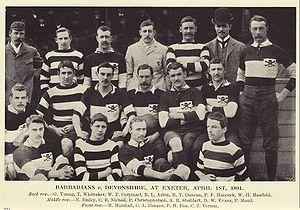
Howard Marshall, né le 20 décembre 1870 à Sunderland et mort le 9 octobre 1929 à Westminster, est un joueur de rugby à XV anglais évoluant au poste de demi d'ouverture pour l'équipe d'Angleterre et les Lions britanniques. Il joue un match en sélection nationale. Il participe au tournoi britannique 1893.
Charles Bowen « Boomer » Nicholl, né le 19 juin 1870 à Llanegwad et mort le 9 juillet 1939 à Tiverton, est un joueur de rugby à XV international gallois. Il évolue au poste d'avant tant en sélection nationale qu'avec le club de Llanelli RFC. Hill connaît 15 sélections. Il participe au premier tournoi britannique remporté par le pays de Galles en obtenant une triple couronne.